Women's Christian Temperance Union New Zealand

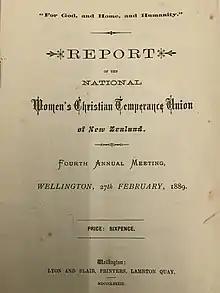

The official badge of the WCTU is a white ribbon: "a symbol of purity of purpose which binds together Christian women around the world." The white ribbon was first used by the American WCTU since its founding and in 1877 was officially featured in a bow. The white ribbon bow is worn pinned over the heart. During the union's early years in New Zealand, it would often be used together with the Gospel Temperance movement's blue ribbon.